Gas core reactor rocket

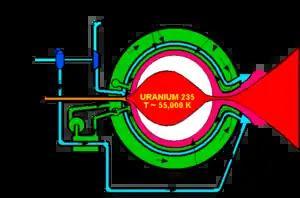
Diagram of an open cycle gas core reactor rocket.

The disadvantage of the open cycle is that the fuel can escape with the working fluid through the nozzle before it reaches significant burn-up levels. Thus, finding a way to limit the loss of fuel is required for open-cycle designs. Unless an outside force is relied upon (i.e. magnetic forces, rocket acceleration), the only way to limit fuel-propellant mixing, is through flow hydrodynamics. Another problem is that the radioactive efflux from the nozzle makes the design totally unsuitable for operation within Earth's atmosphere.